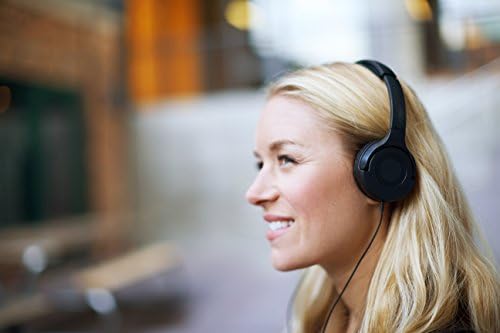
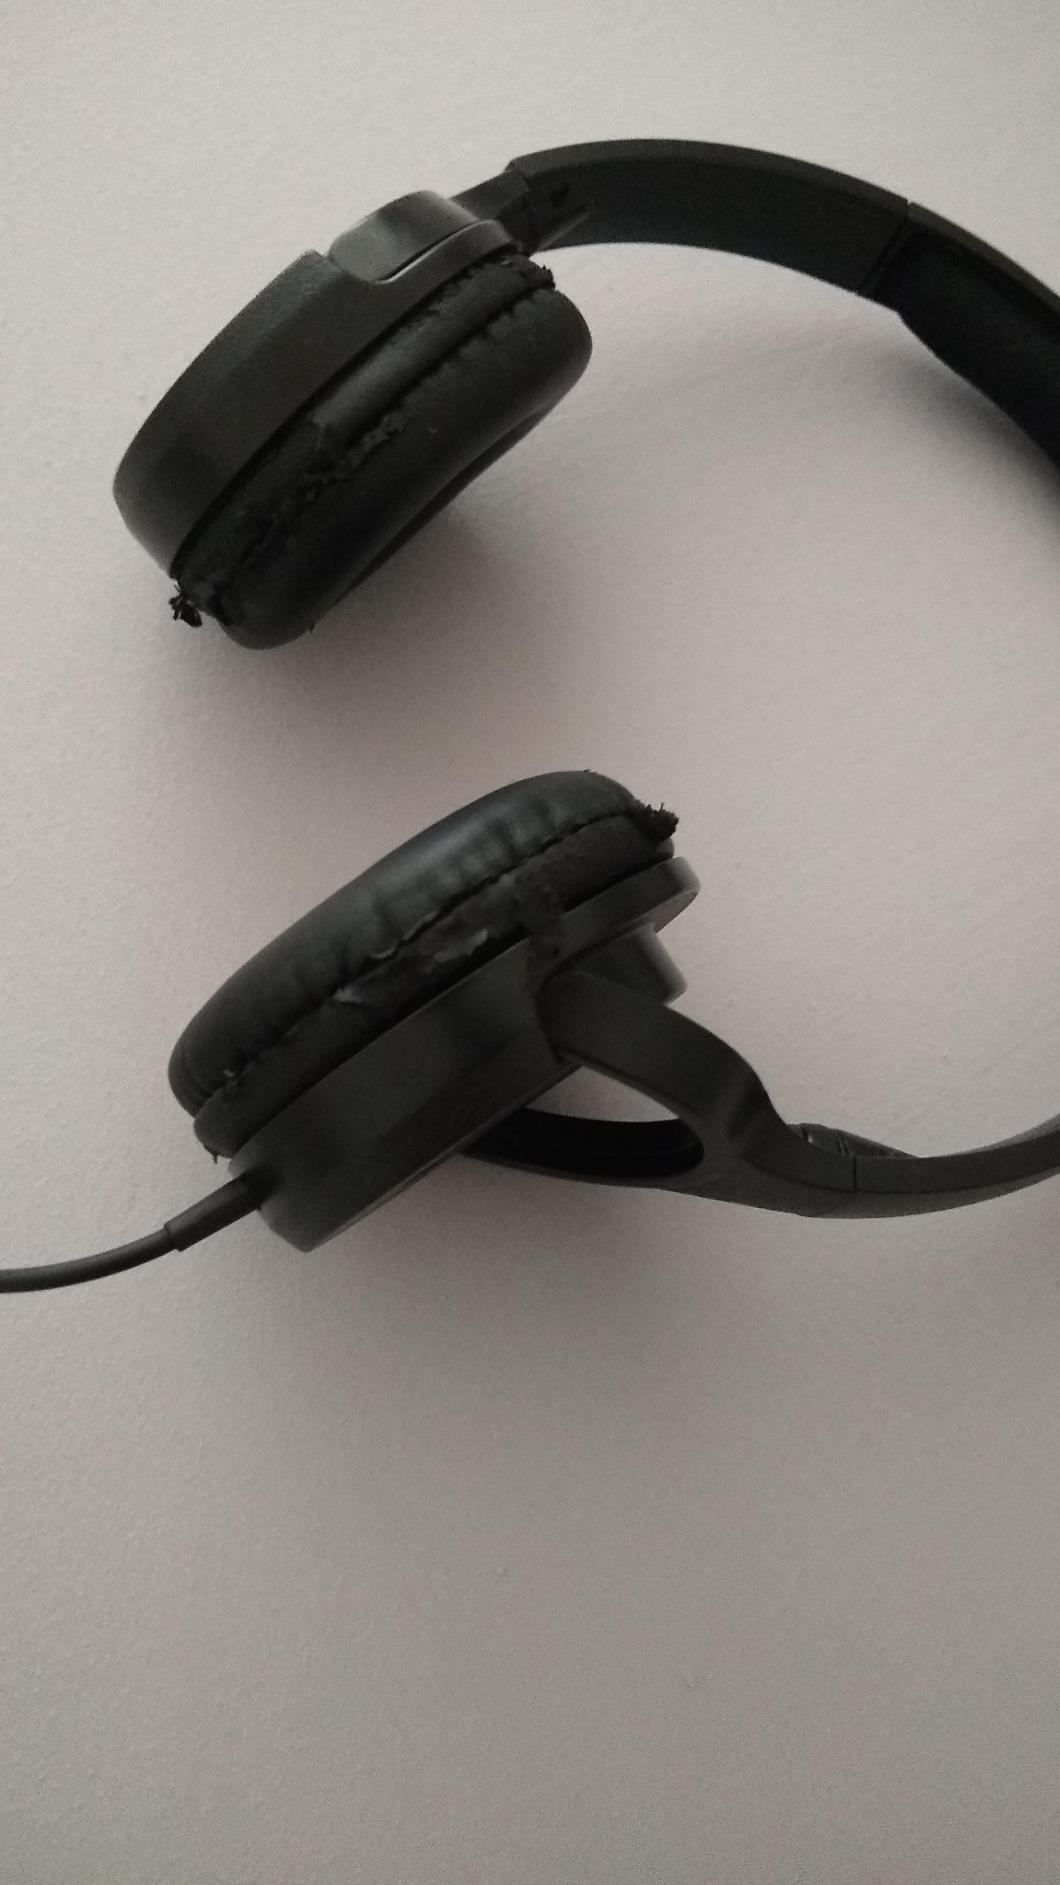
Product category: headphones
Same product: yes